On the Corner

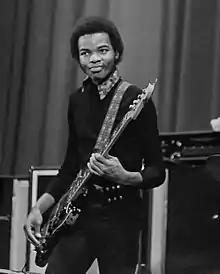
Bassist Michael Henderson was a fixture throughout the recording sessions.

Recording sessions for "On the Corner" began in June 1972. Both sides of the record consisted of repetitive drum and bass grooves based around a one-chord modal approach, with the final cut edited down from hours of jams featuring changing lineups underpinned by bassist Michael Henderson. Other musicians involved in the recording included guitarist John McLaughlin, drummers Jack DeJohnette and Billy Hart, and keyboardists Herbie Hancock and Chick Corea. "On the Corner" utilized three keyboardists, as on "Bitches Brew", while pairing Hart—who had also played in Hancock's "Mwandishi"-era band—with DeJohnette and two percussionists. Bennie Maupin, Hancock's woodwind player at the time, played bass clarinet, and Dave Liebman was recruited as saxophonist. Jazz historian Robert Gluck later discussed the performances: